Black Cyclone

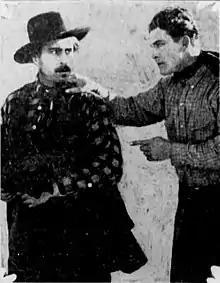
Still photo featuring Christian Frank and Guinn Williams

Black Cyclone is a 1925 American silent Western film directed by Fred Jackman. The film stars Guinn "Big Boy" Williams, Kathleen Collins, and Rex the King of Wild Horses.